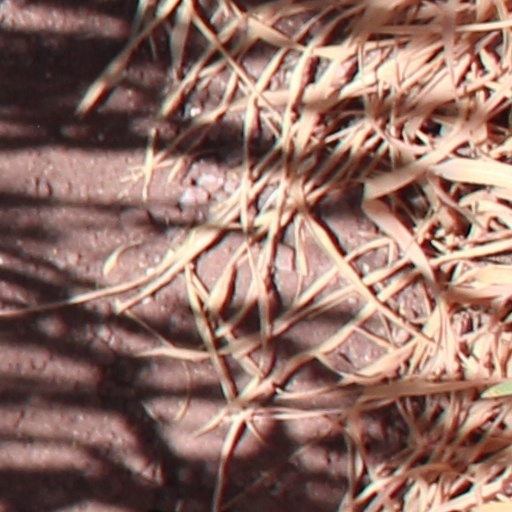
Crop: wheat